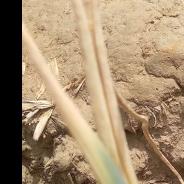
Crop: Onion
Condition: fusarium-d